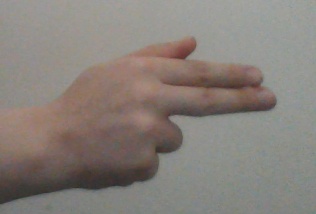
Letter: ghain